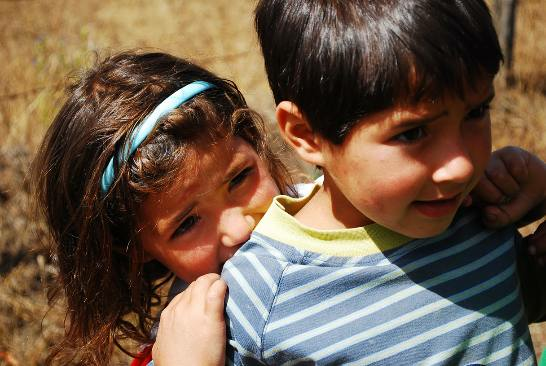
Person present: Yes